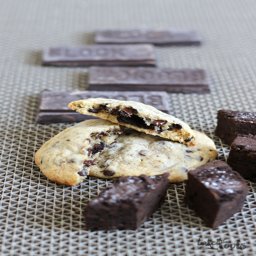
brownie stuffed chocolate chip cookies -- bake to the roots